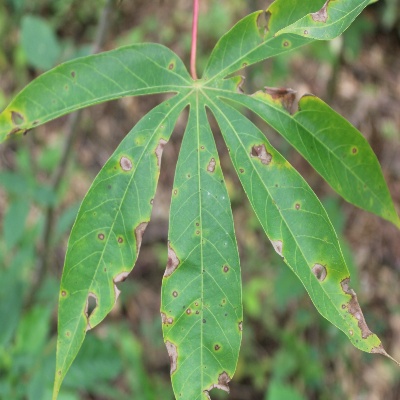
Crop: Cassava
Condition: brown spot